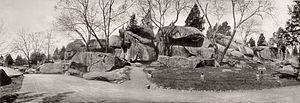
Daniel Edgar Sickles, new-yorkais à la personnalité colorée et controversée, est un politicien - un meurtrier - un général de l’Union Army pendant la guerre de Sécession - et un diplomate.